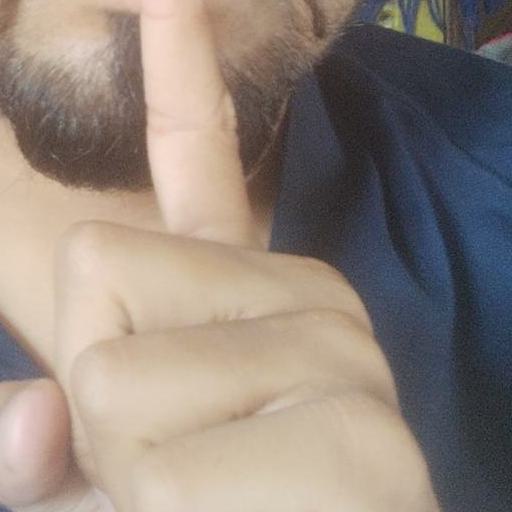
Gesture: mute